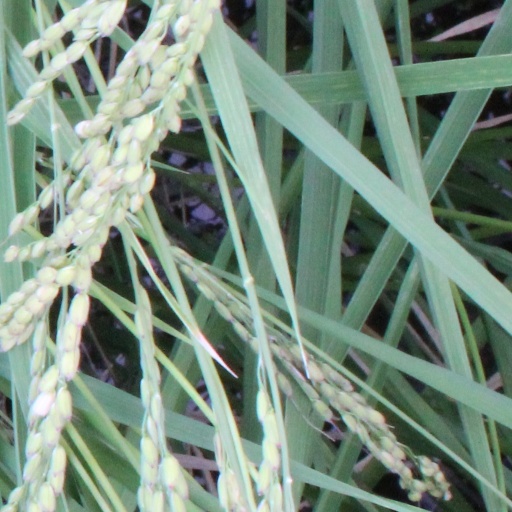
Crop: rice